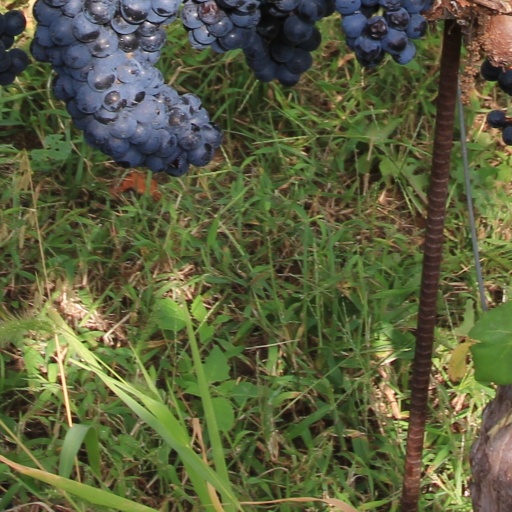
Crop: grape